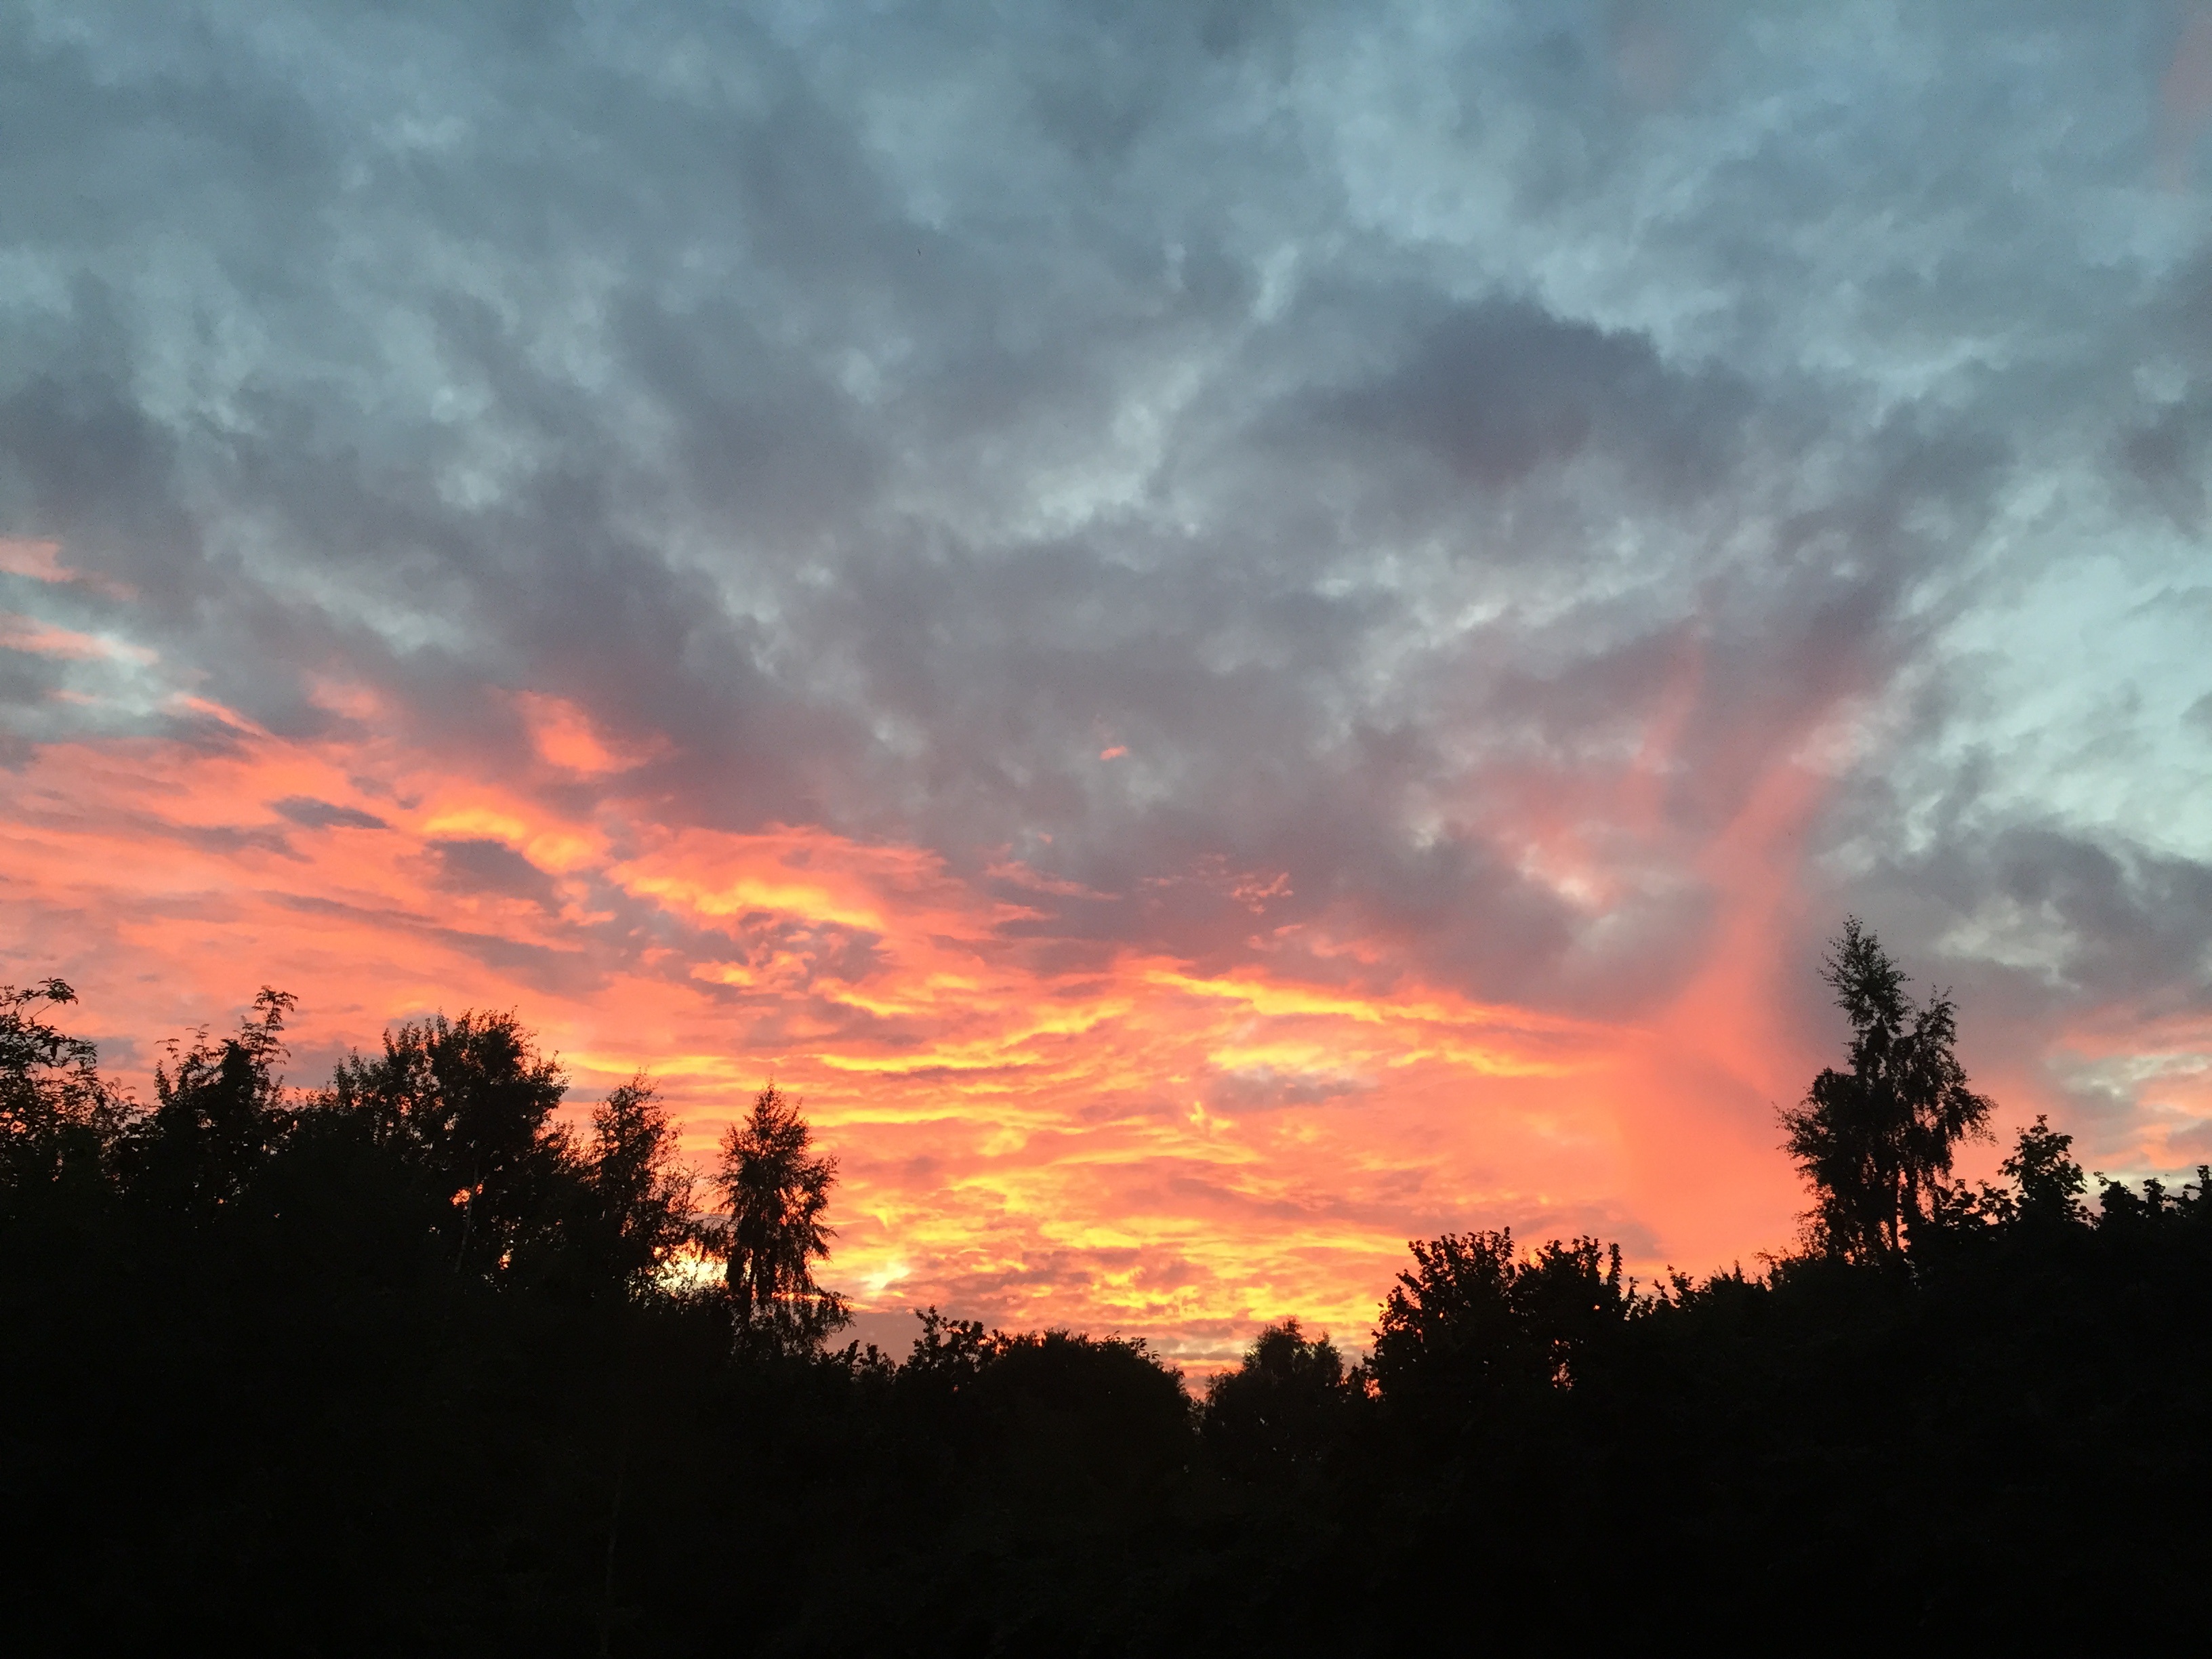
cloud, sky, sunrise, sunset, air, morning, dawn, atmosphere, dusk, evening, red, afterglow, meteorological phenomenon, red sky at morning